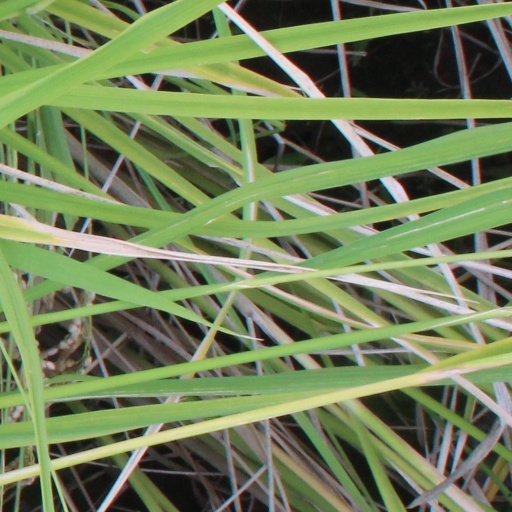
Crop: rice